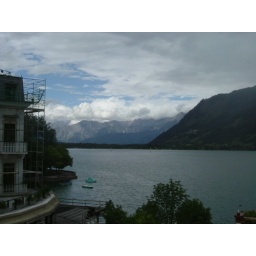
View from the bedroom window in Zell am See.